David Cubillán

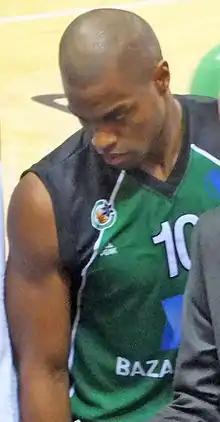

David Alejandro Cubillán León (born July 27, 1987) is a Venezuelan professional basketball player for the Abejas de León. He played college basketball with the Marquette Golden Eagles, where he was a key part of Marquette's bench play.